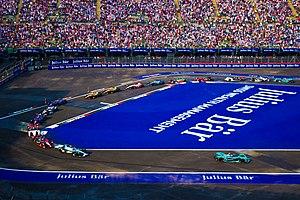
La Formule E, également connue sous son acronyme FE, est une catégorie de compétition automobile de type monoplace électrique réglementée par la Fédération internationale de l'automobile. La FE est la seule catégorie de monoplace actuellement en compétition équipée d'un moteur électrique.